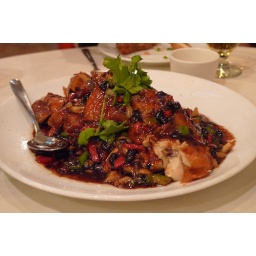
chicken in black bean sauce